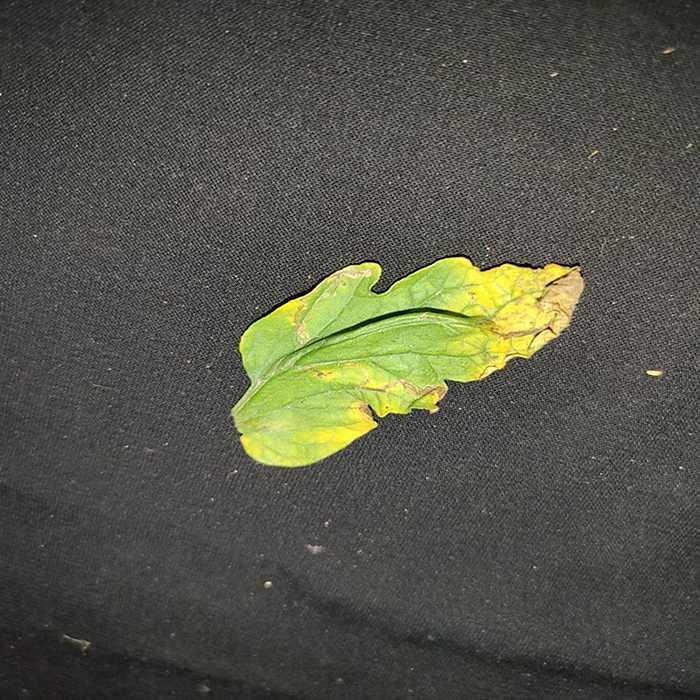
Plant: Tomato
Label: Tomato Bacterial spot